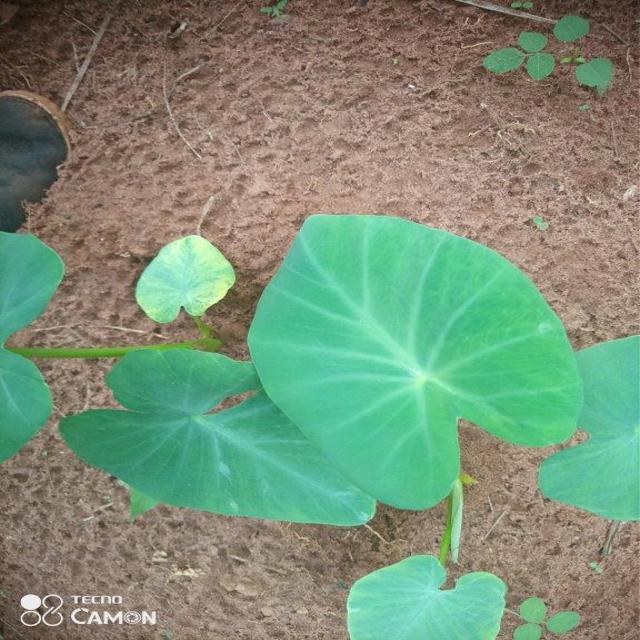
Label: Healthy